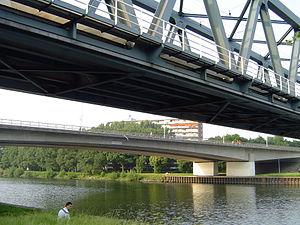
Le canal de la Meuse au Waal est, comme son nom l'indique, un Canal qui relie la Meuse au Waal. Il a été ouvert le 27 octobre 1927.